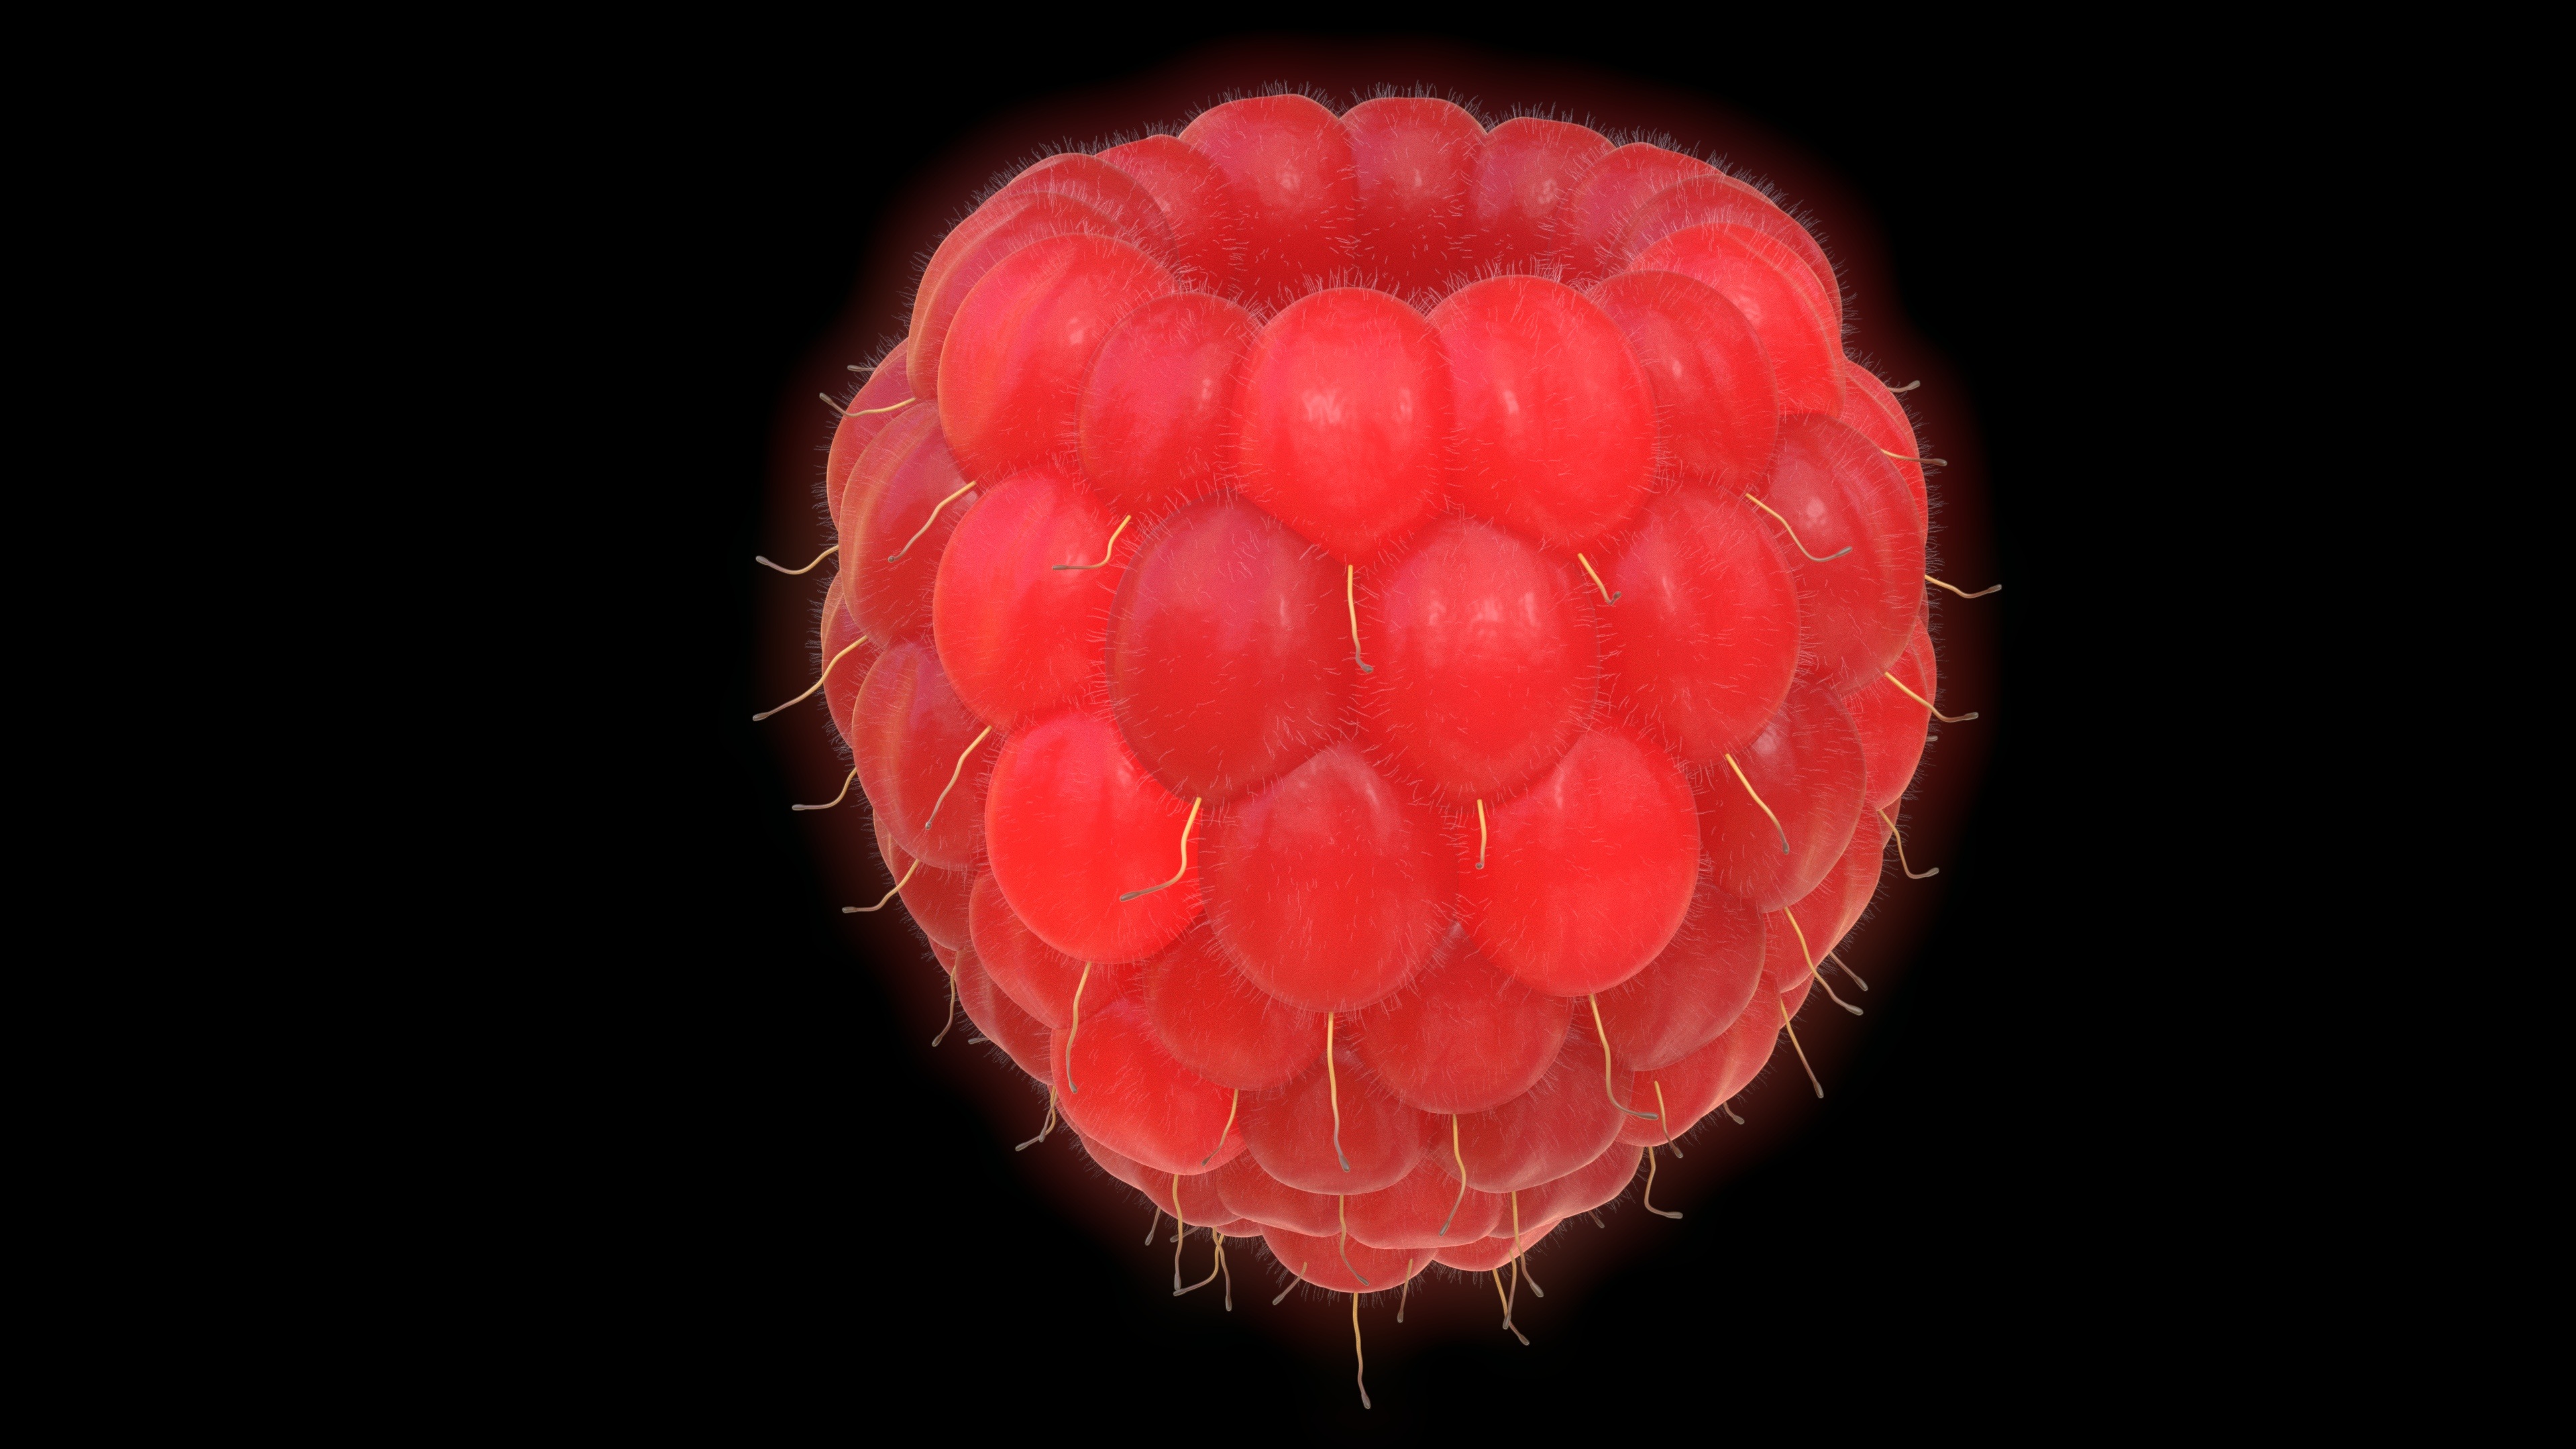
raspberry, fruit, flower, petal, heart, red, lip, circle, human body, 3d, large, organ, macro photography, blender